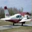
Label: airplane